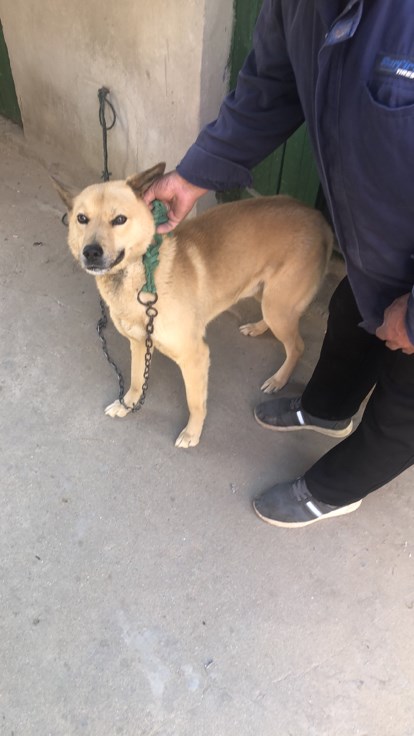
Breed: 3336-n000121-chinese_rural_dog